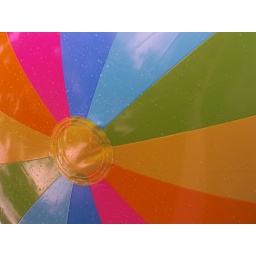
a giant beach ball in the pool